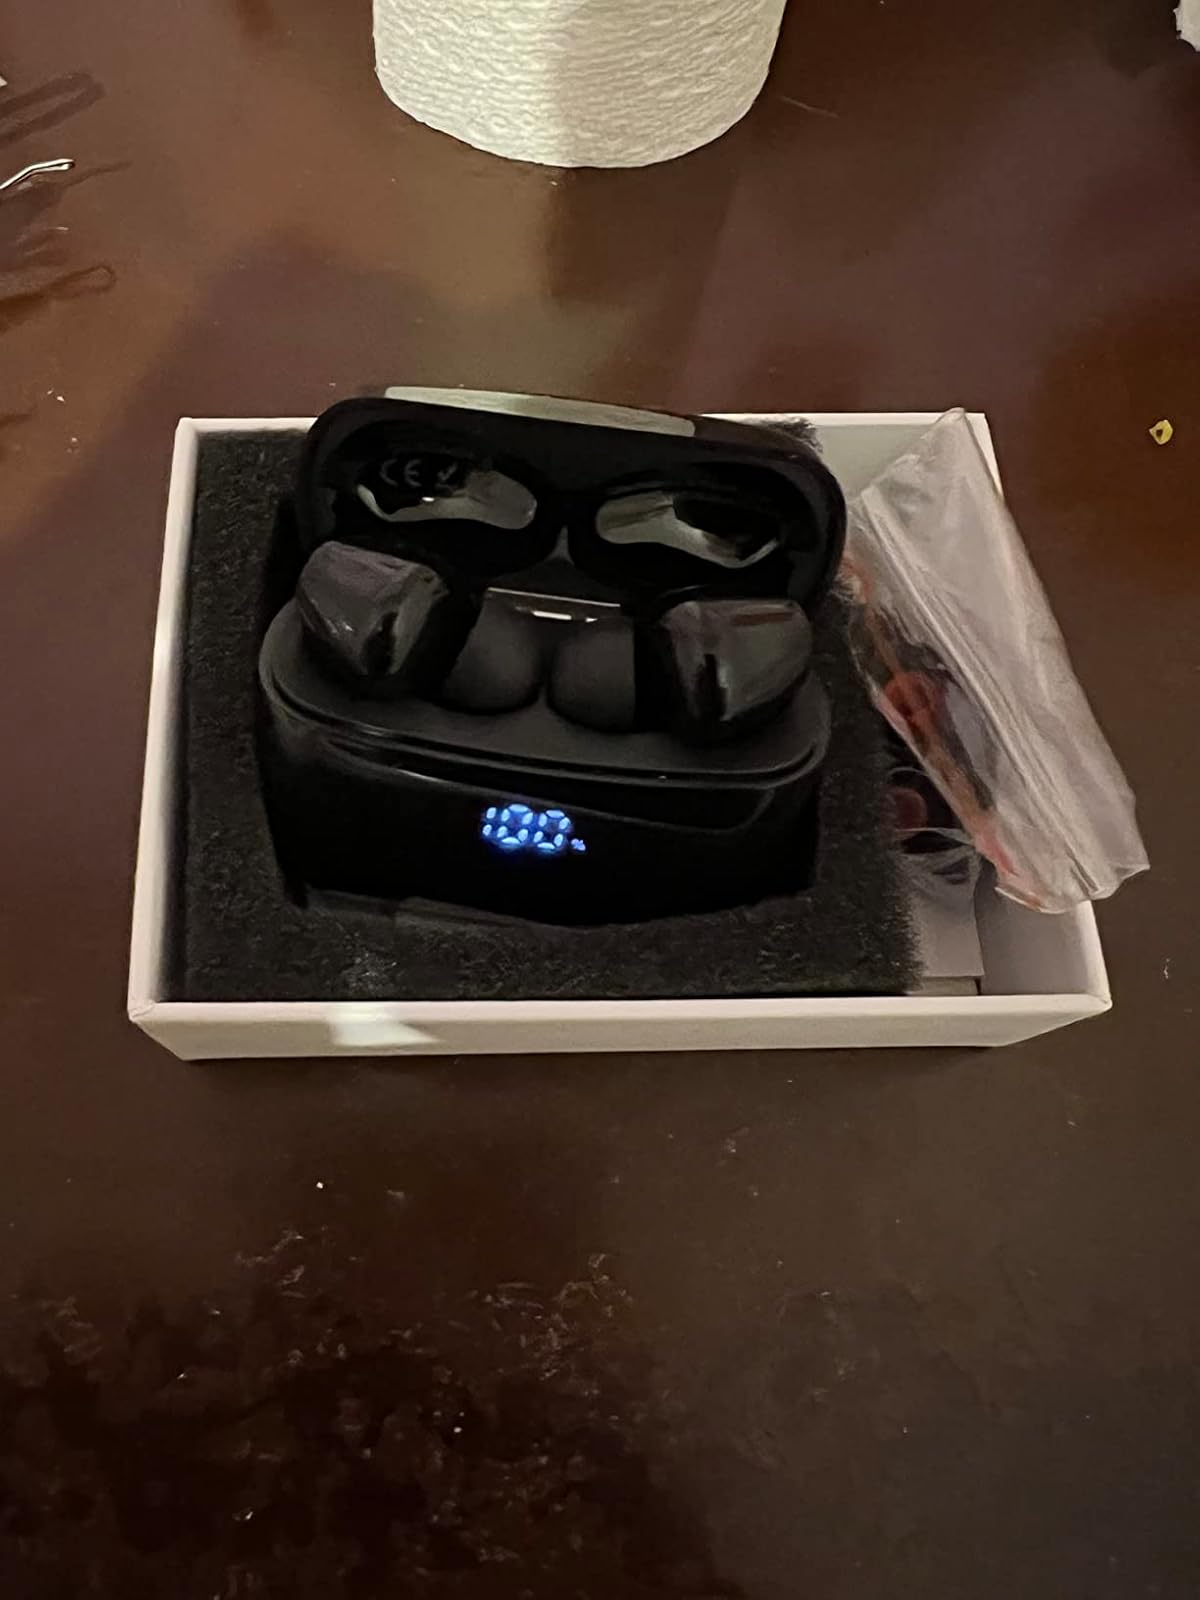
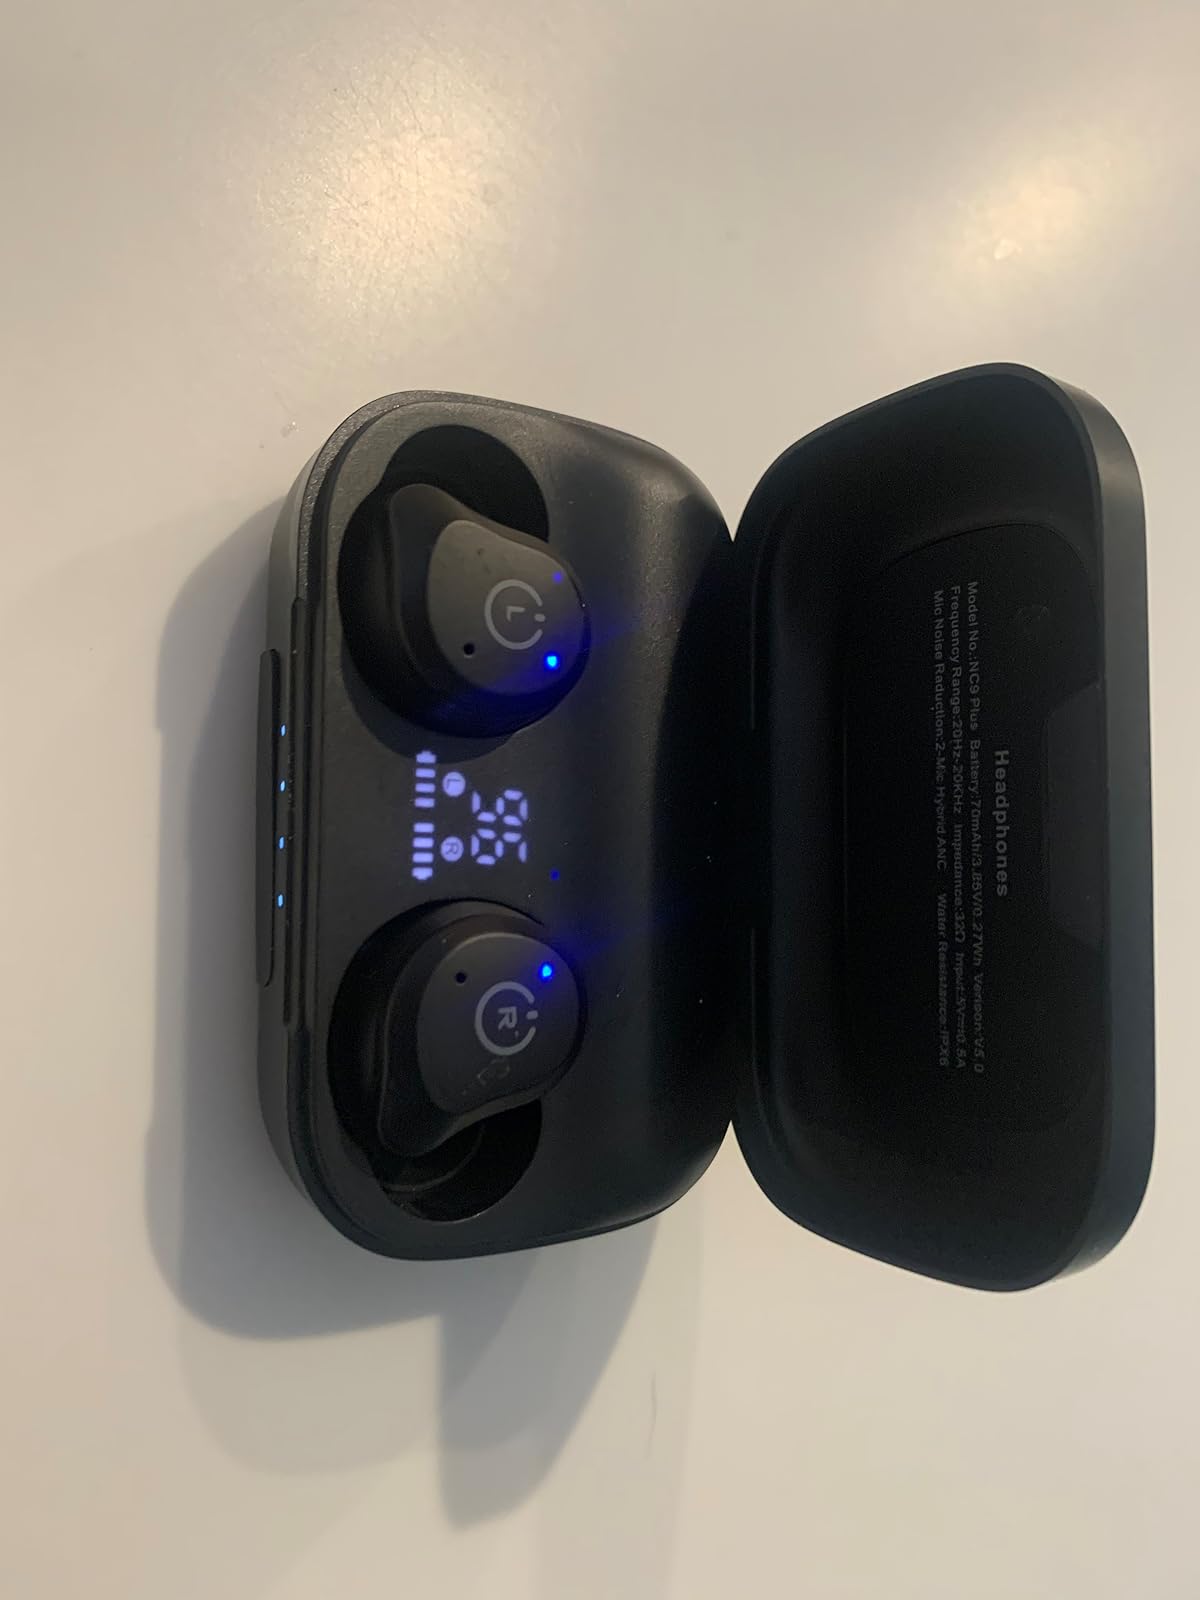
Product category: earbuds
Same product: no